HD 98800

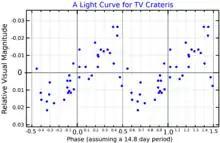
A visual band light curve for TV Crateris, adapted from Henry "et al." (1995)

The brightness of HD 98800 varies slightly between magnitudes 8.91 and 8.98, and it has been given the variable star designation TV Crateris. The designation TV Crateris includes all four stars and it appears that both components A and B are variable. Component A varies with a period of 2.521 days which is thought to be its rotation period and it is classified as an RS Canum Venaticorum variable, a dwarf star with an uneven surface brightness that changes brightness as it rotates. Component B is thought to be a T Tauri star, a pre-main-sequence star surrounded by a disk. It has been speculated that it is actually a post-T Tauri star and that the variations are caused by irregularities in the tilted disk intercepting the light from the star.